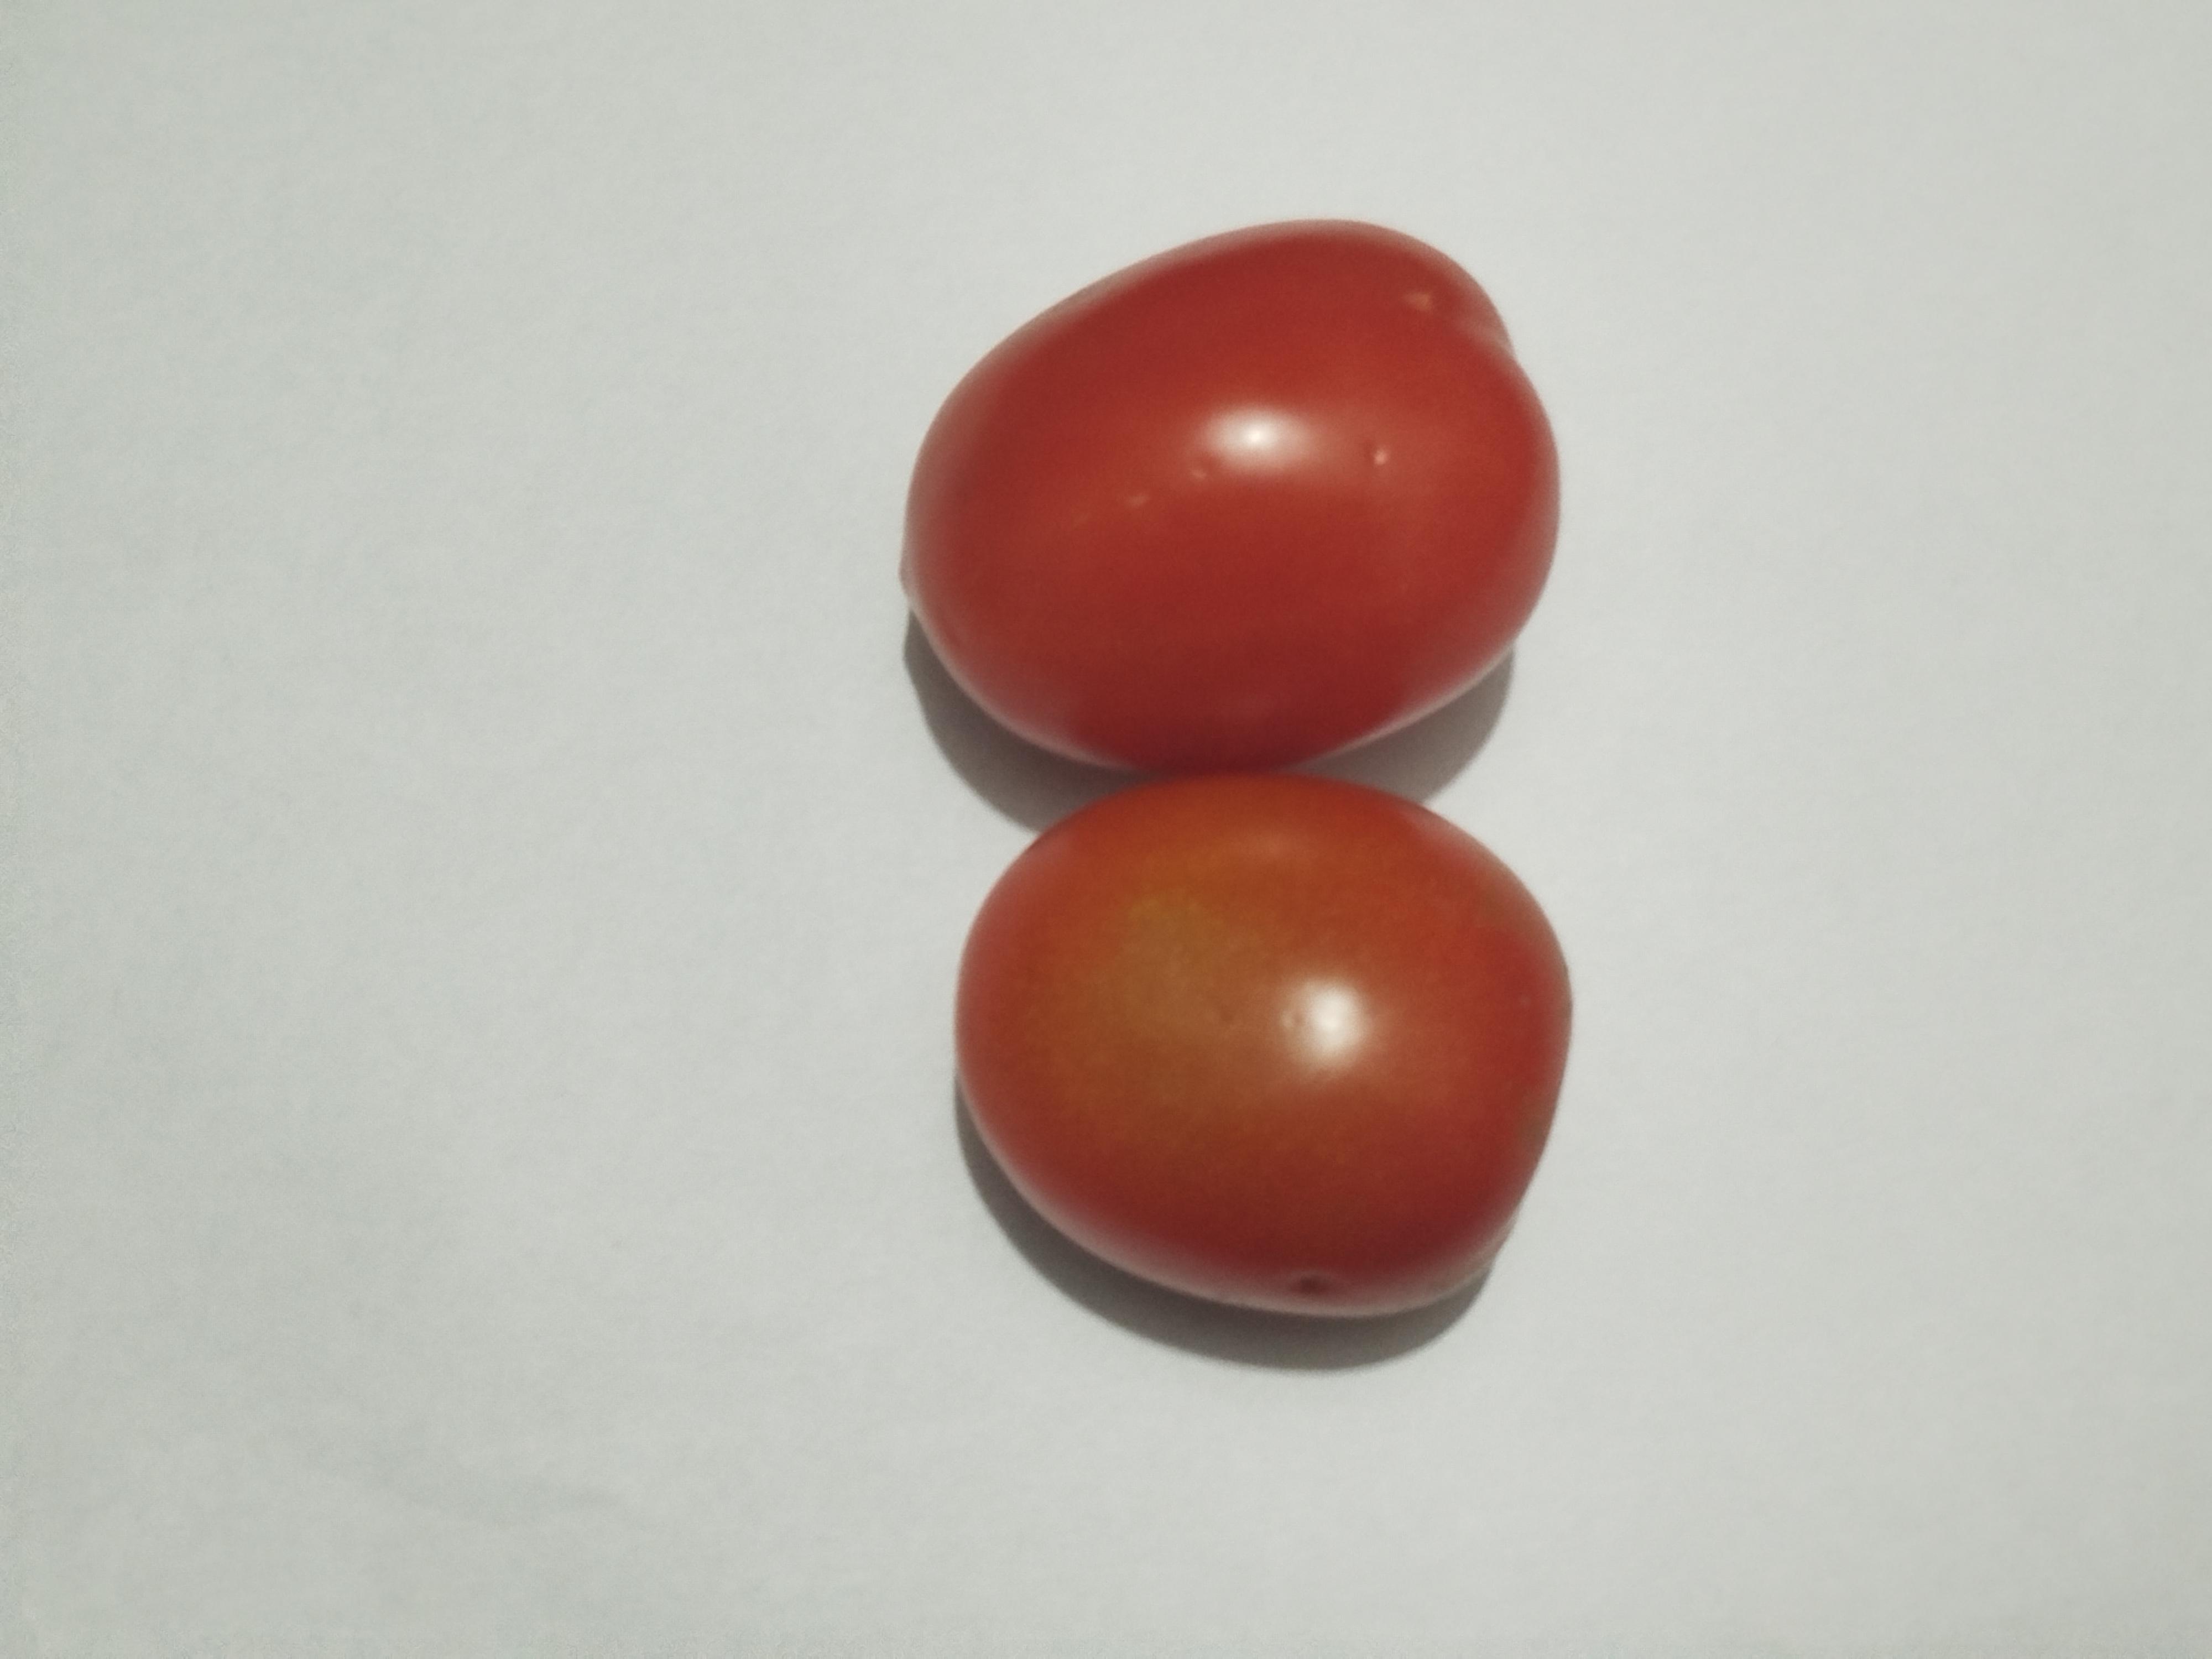
Label: Tomato